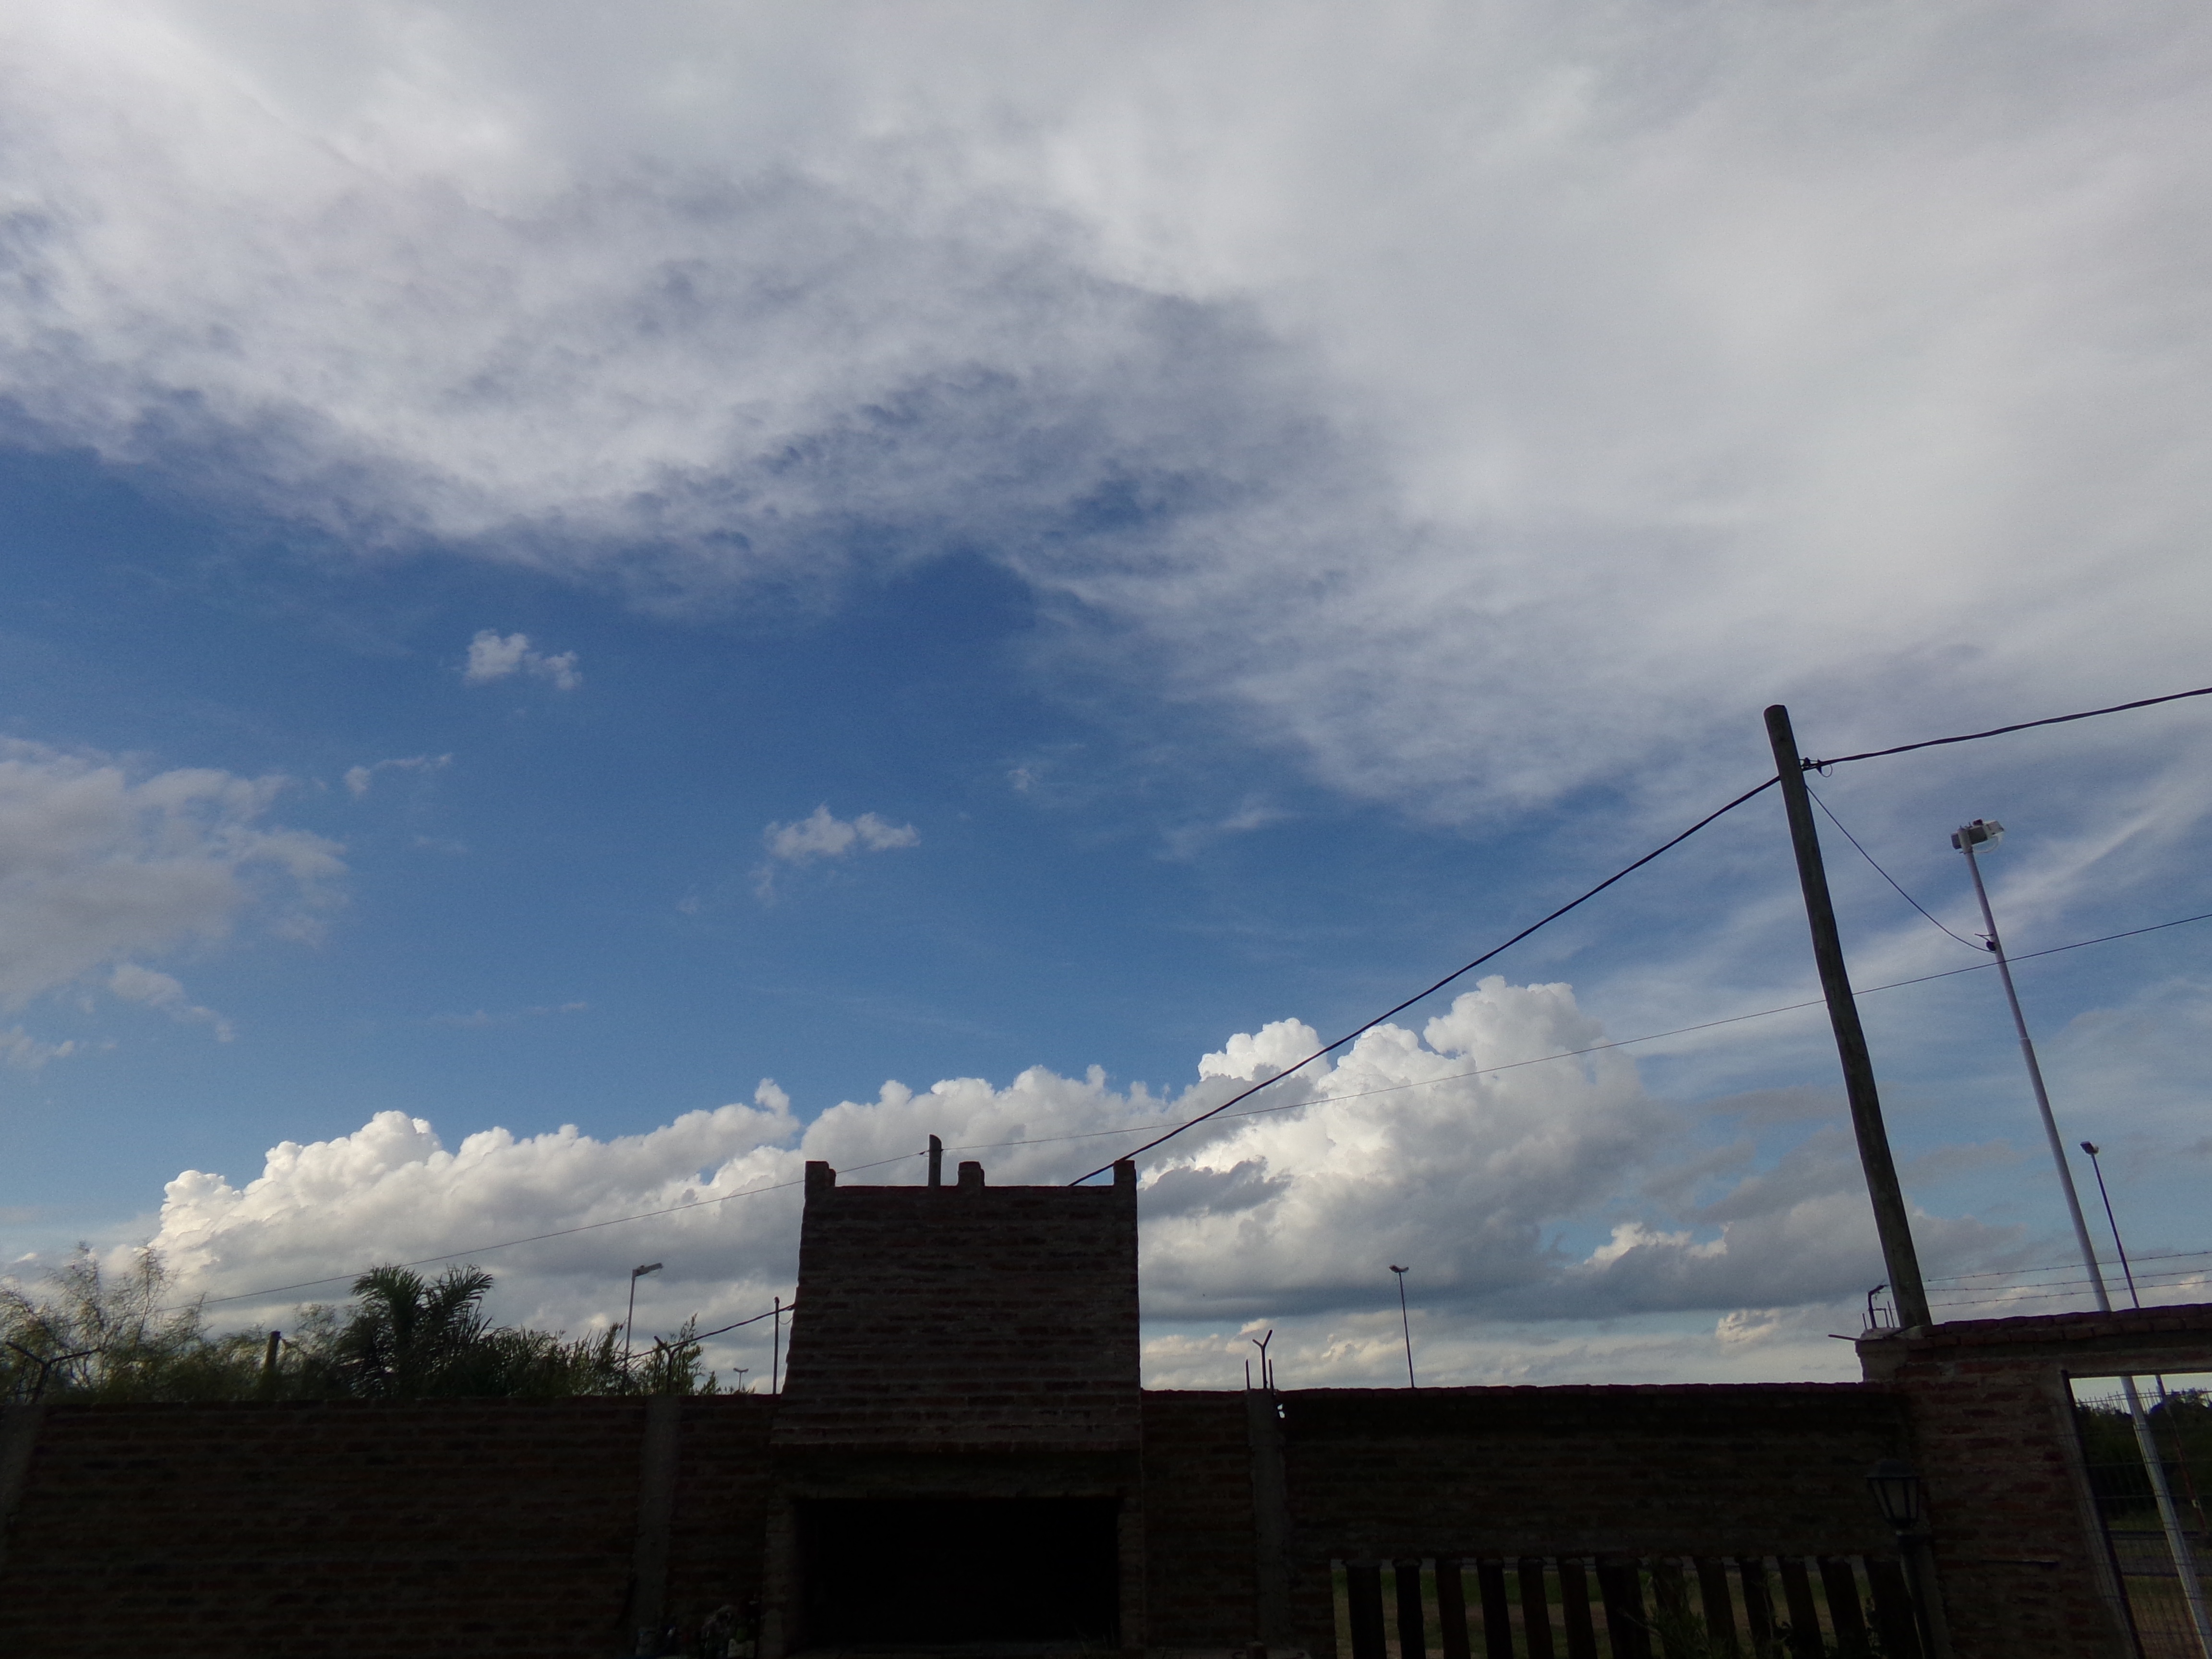
cloud, sky, sunlight, dusk, weather, meteorological phenomenon